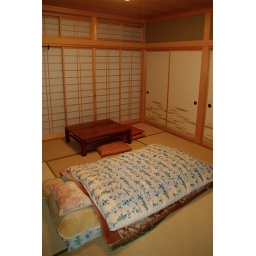
my warm and cosy bed of quilts on the futon in a beautiful guest room with tatami and painted screens